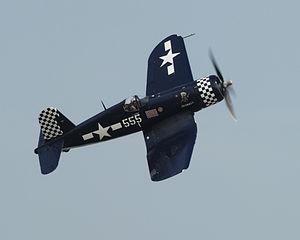
La liste des F4U Corsair existants recense tous les Corsair en état de vol, en restauration, ou en présentation au sol.